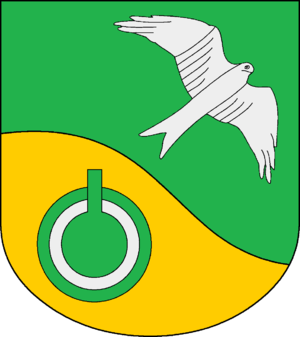
Sirksfelde est une commune allemande du Schleswig-Holstein, située dans l'arrondissement du duché de Lauenbourg, à 13 kilomètres au nord-ouest de la ville de Mölln. Sirksfelde est l'une des 25 communes de l'Amt Sandesneben-Nusse dont le siège est à Sandesneben.